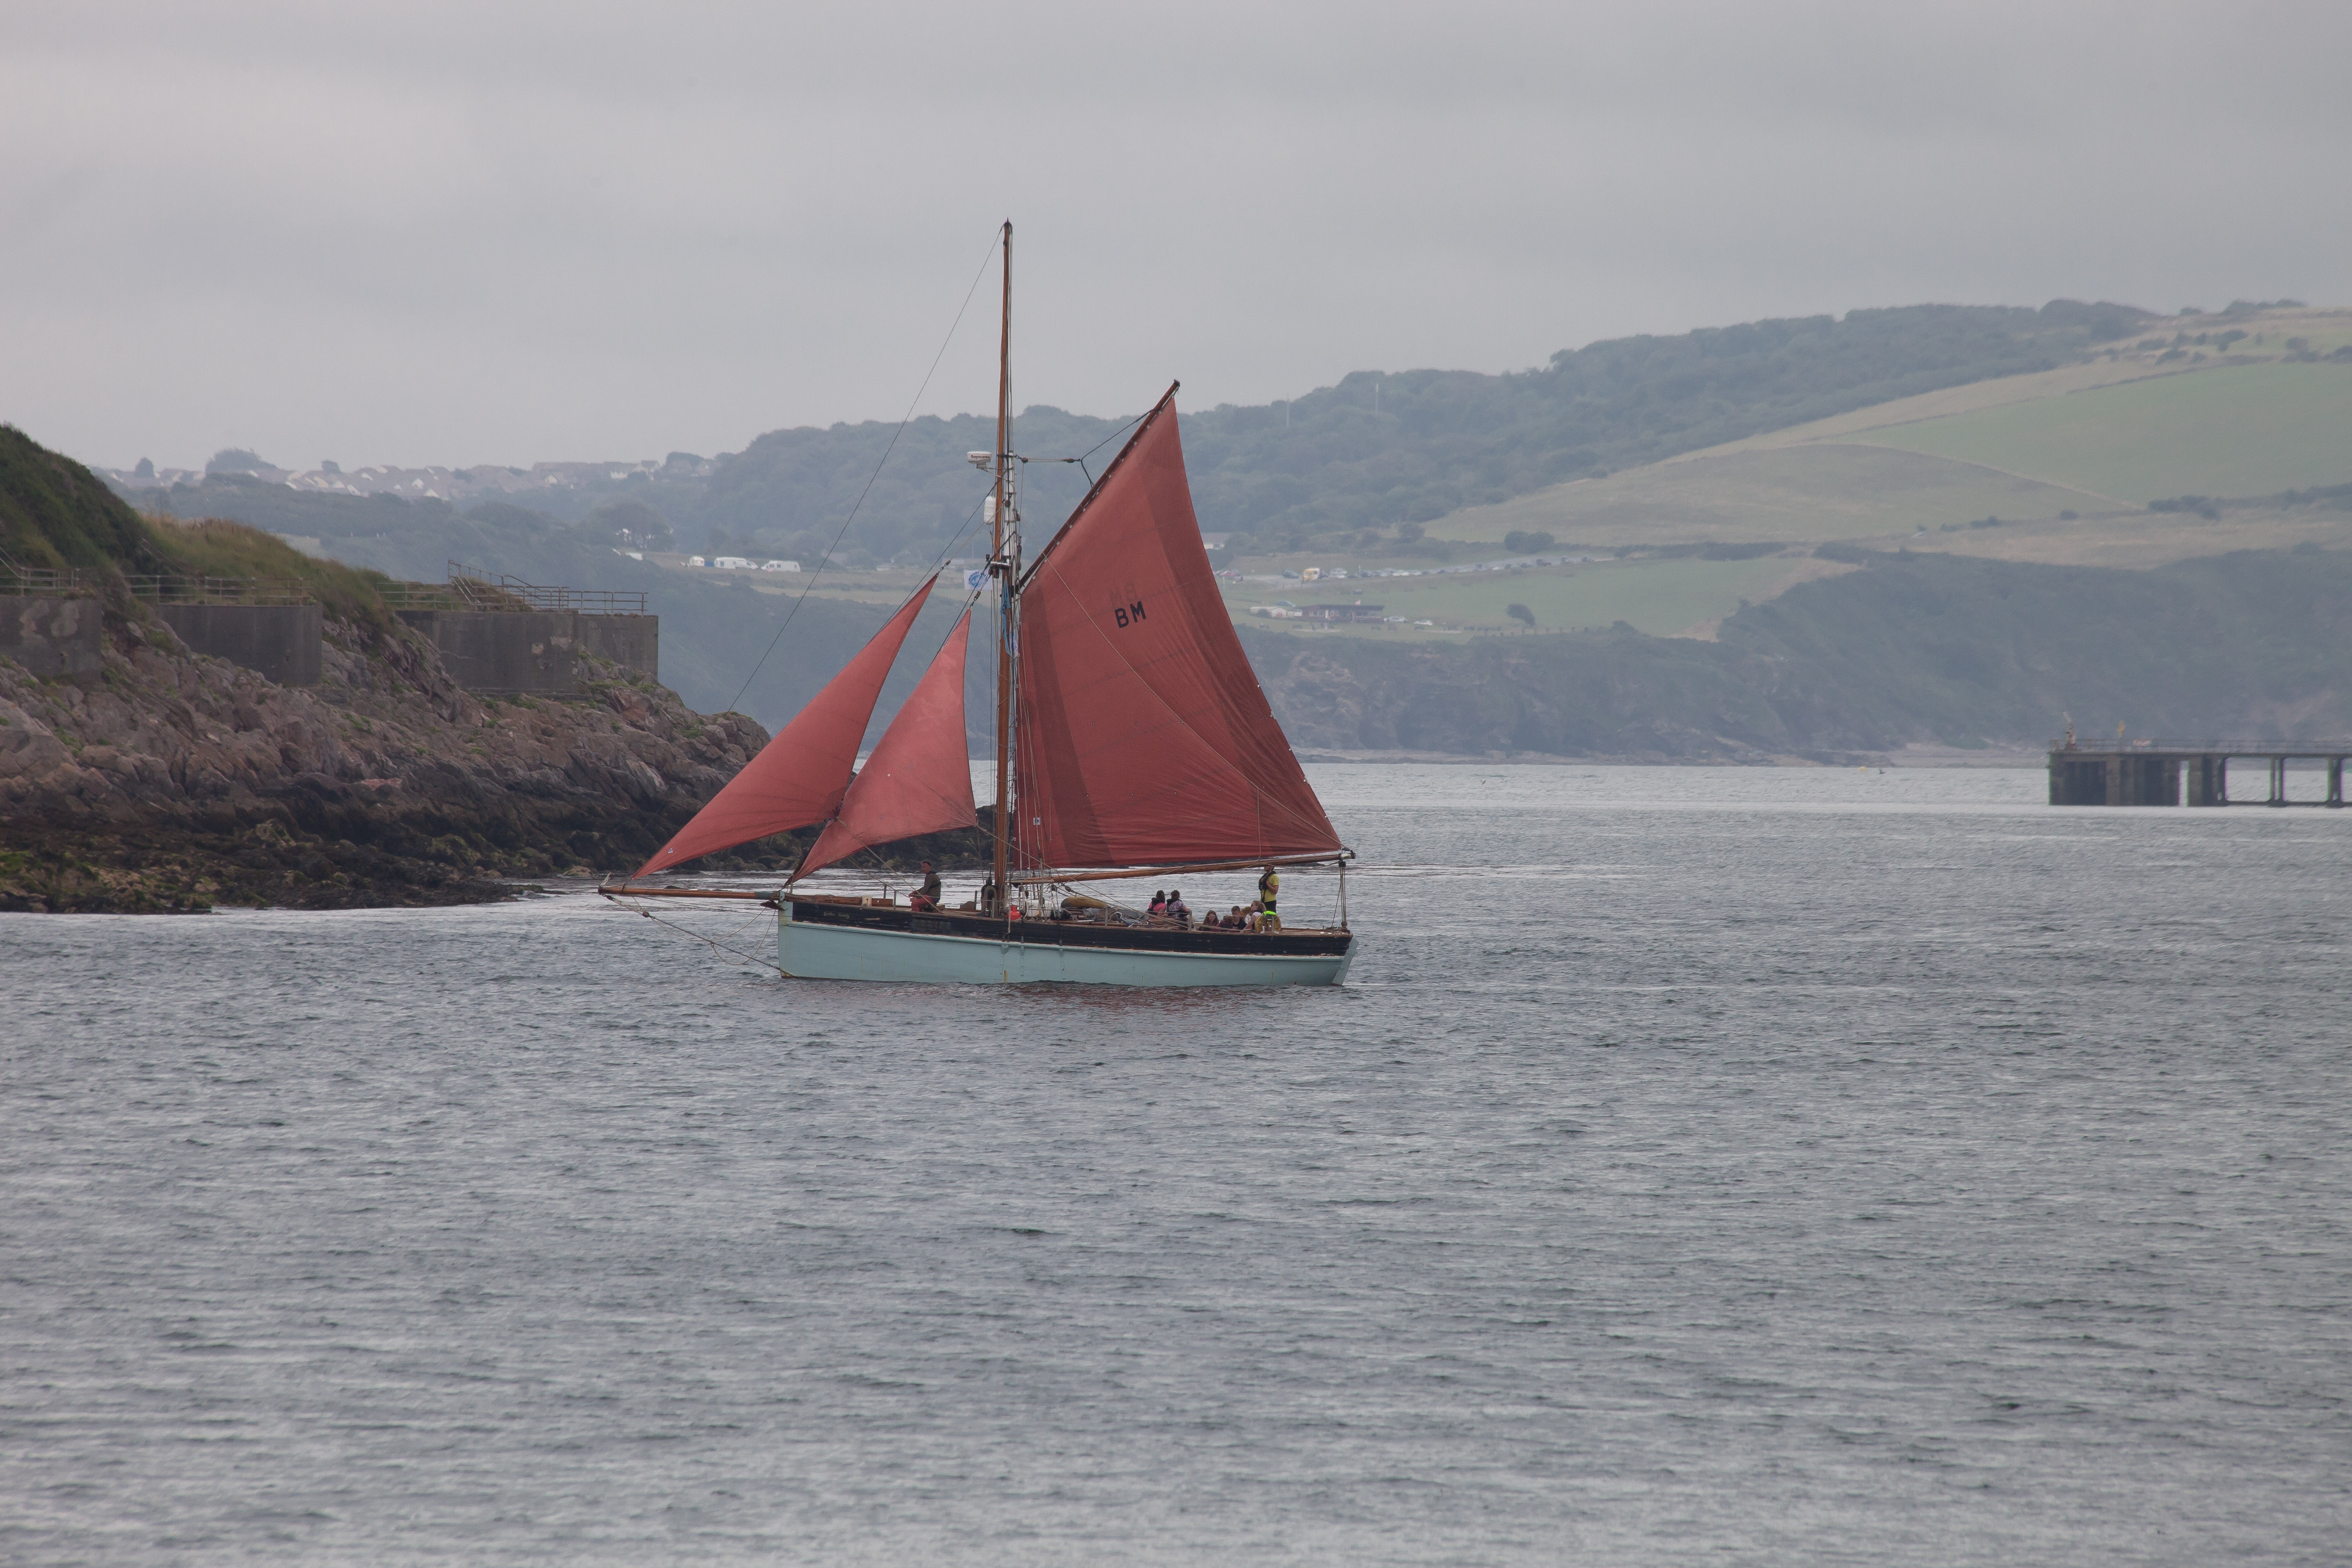
sea, coast, water, nature, forest, boat, wind, ship, red, vehicle, mast, sailing, bay, rest, sailboat, boating, sail, watercraft, schooner, idyll, sailing boat, booked, sailing ship, recovery, cloudiness, tall ship